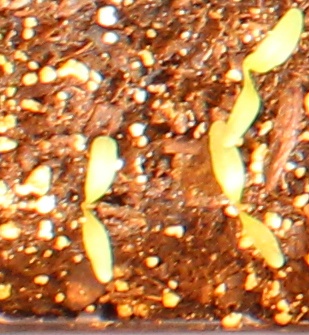
Label: Sugar beet